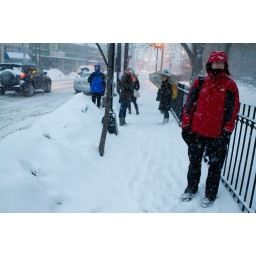
Center and South street 39 bus t stop in Jamaica plain at 7:30AM